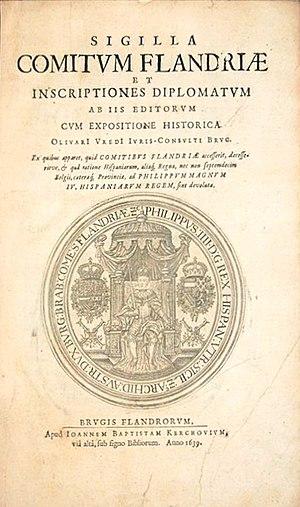
Vredius, Oliveris Vredius ou Olivarius Vredius, forme latinisée de Olivier de Wree, était un historien flamand de la première moitié du XVIIᵉ siècle. Il était également un avocat renommé et un protecteur de l'art.